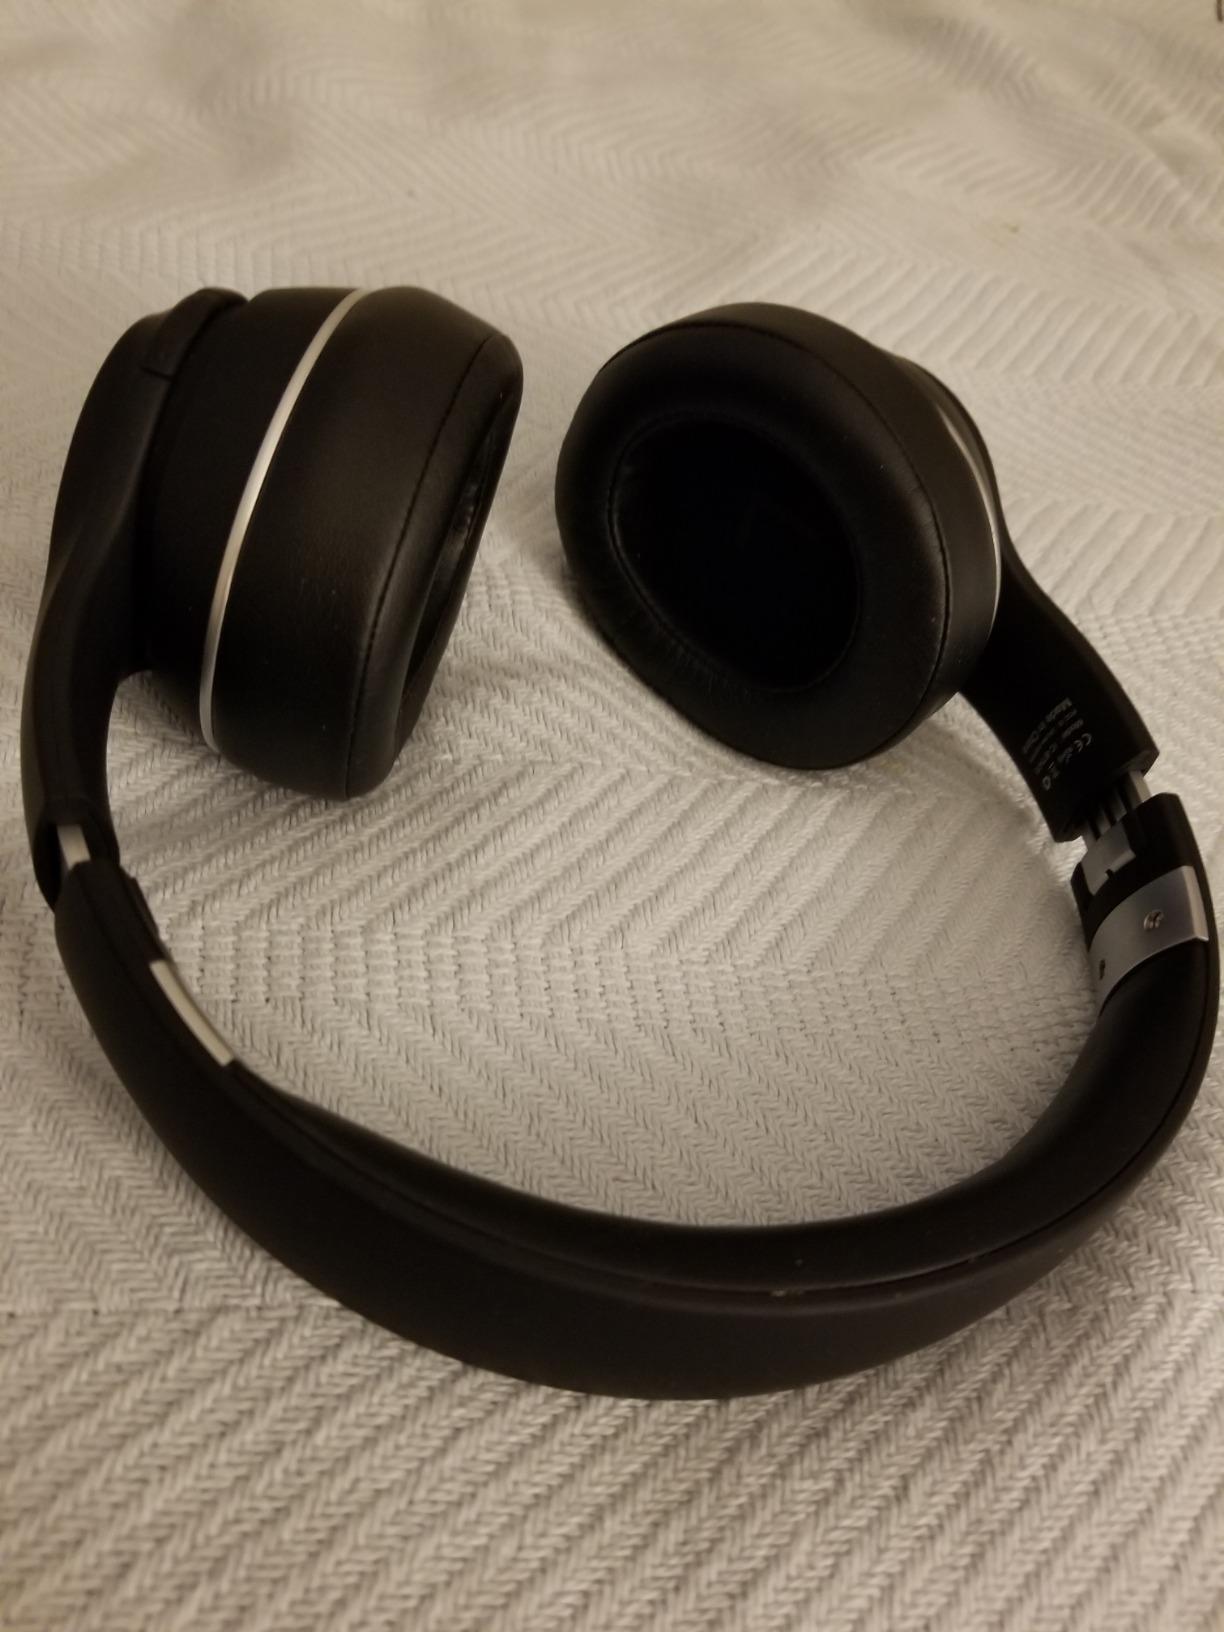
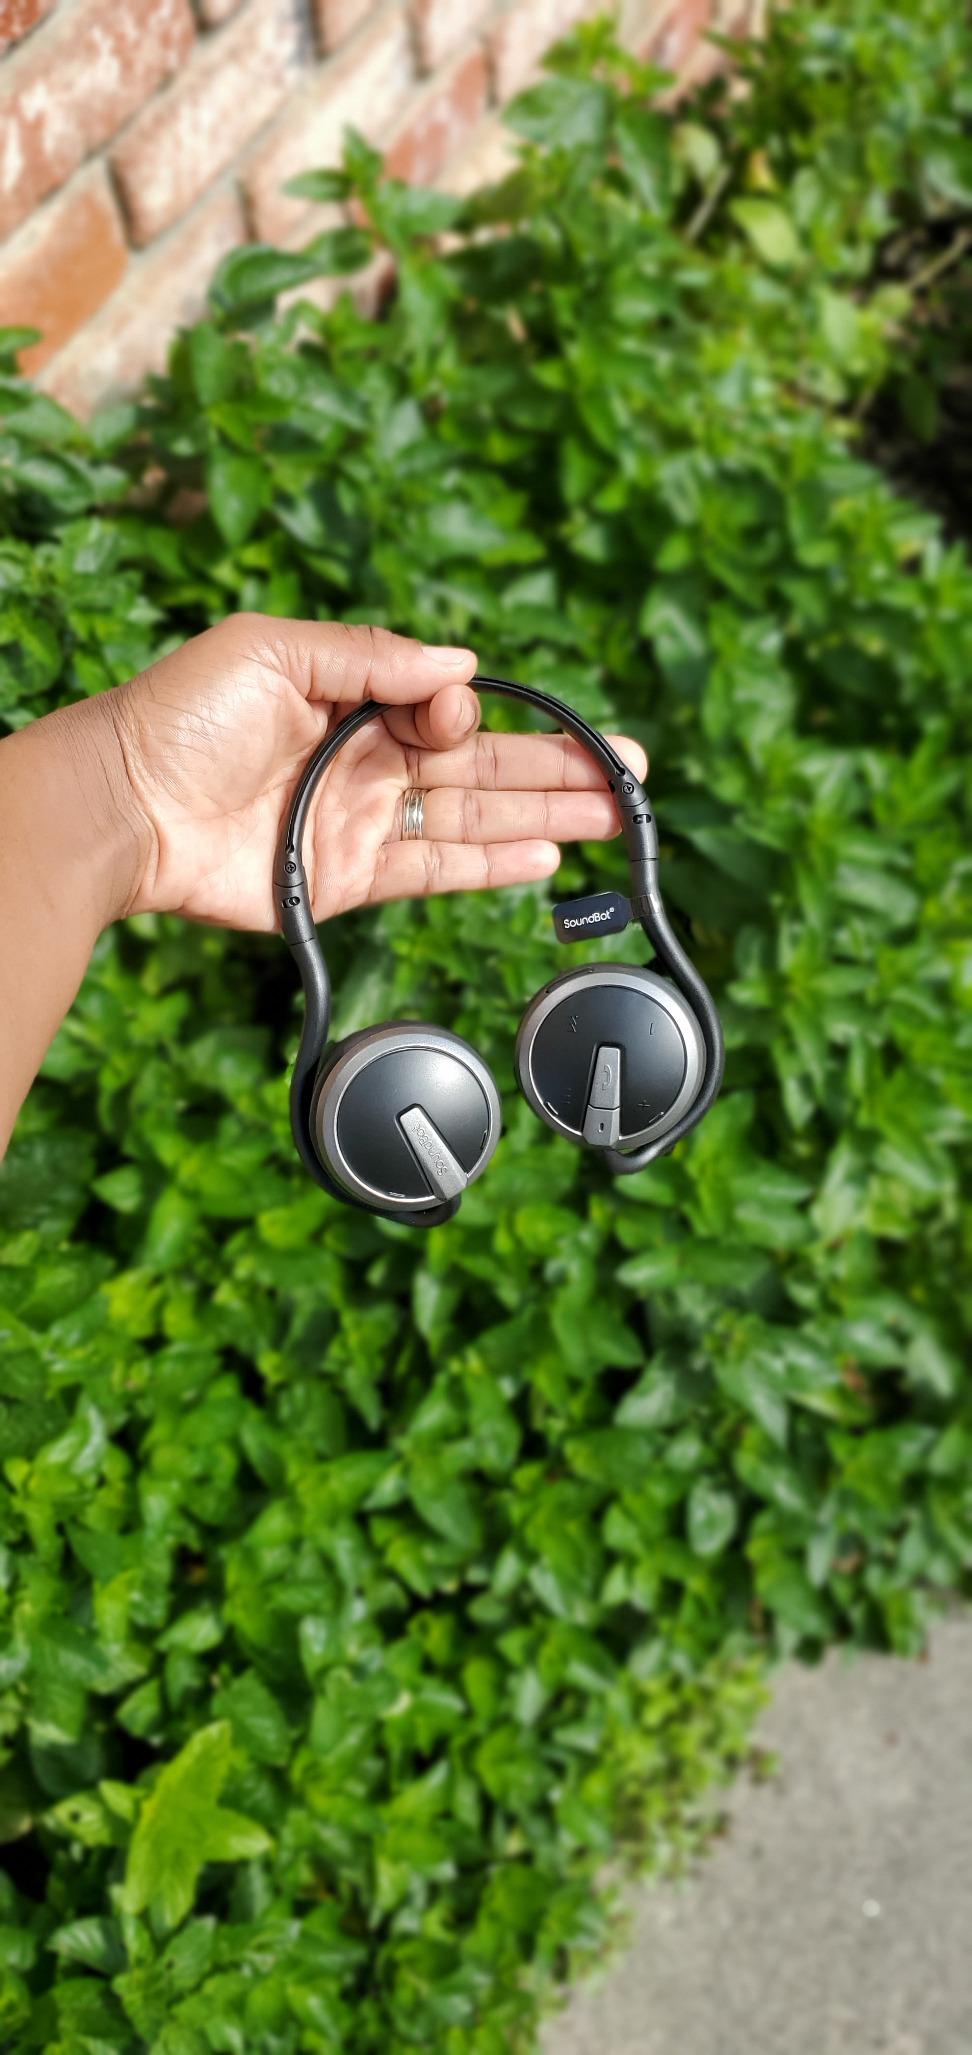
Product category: headphones
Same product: no